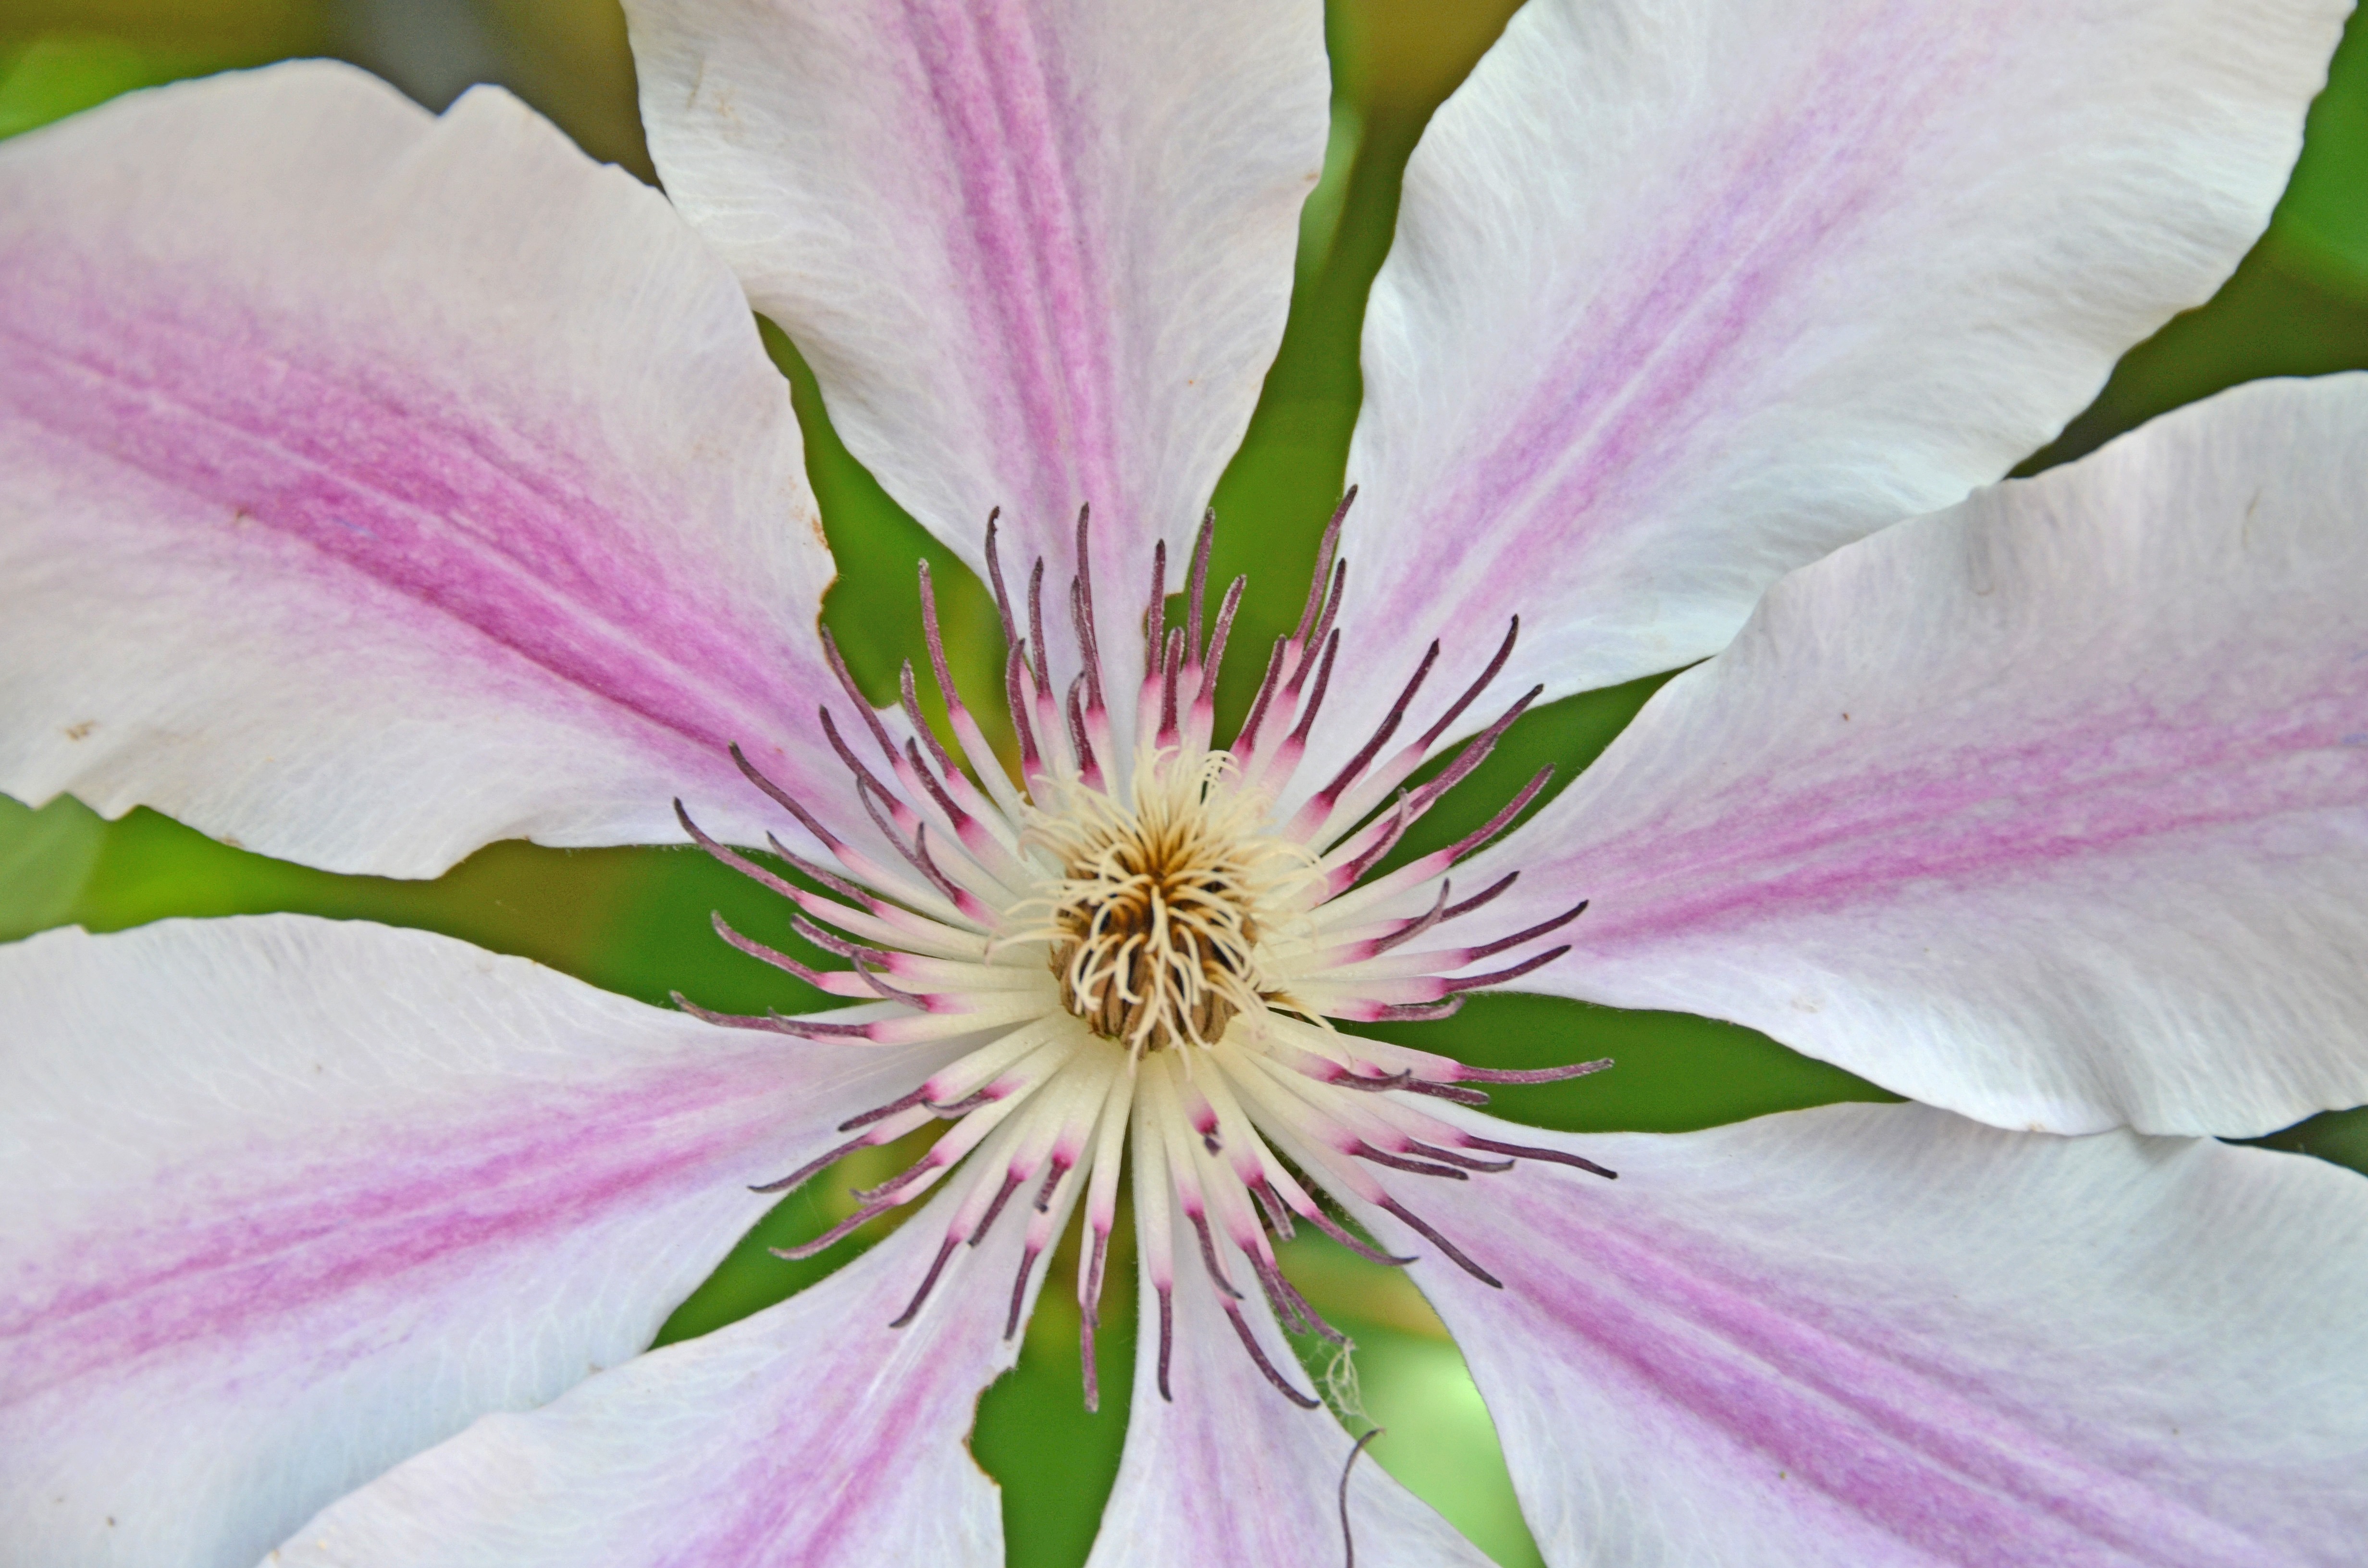
nature, blossom, plant, white, leaf, flower, petal, bloom, botany, flora, close up, lily, clematis, macro photography, flowering plant, land plant, summer purple